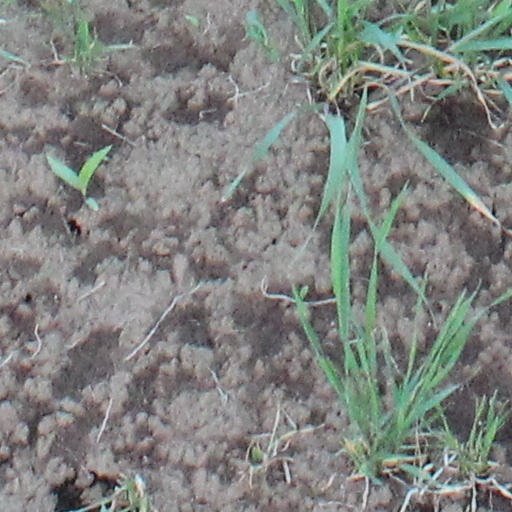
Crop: wheat